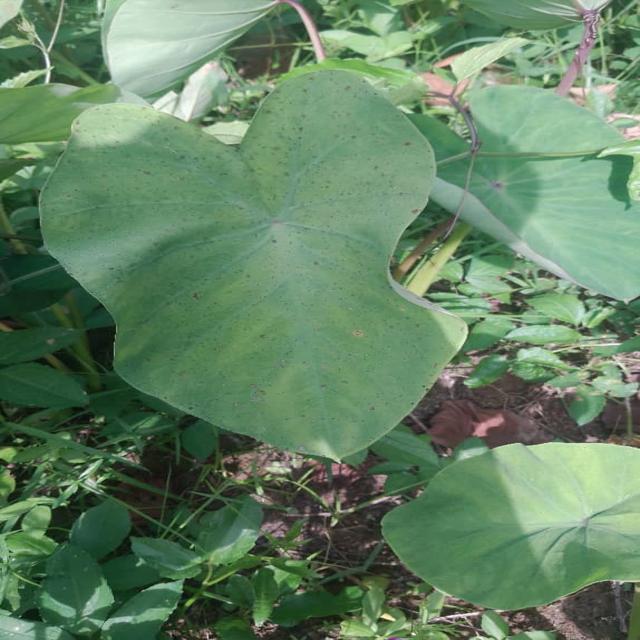
Label: Early_Blight